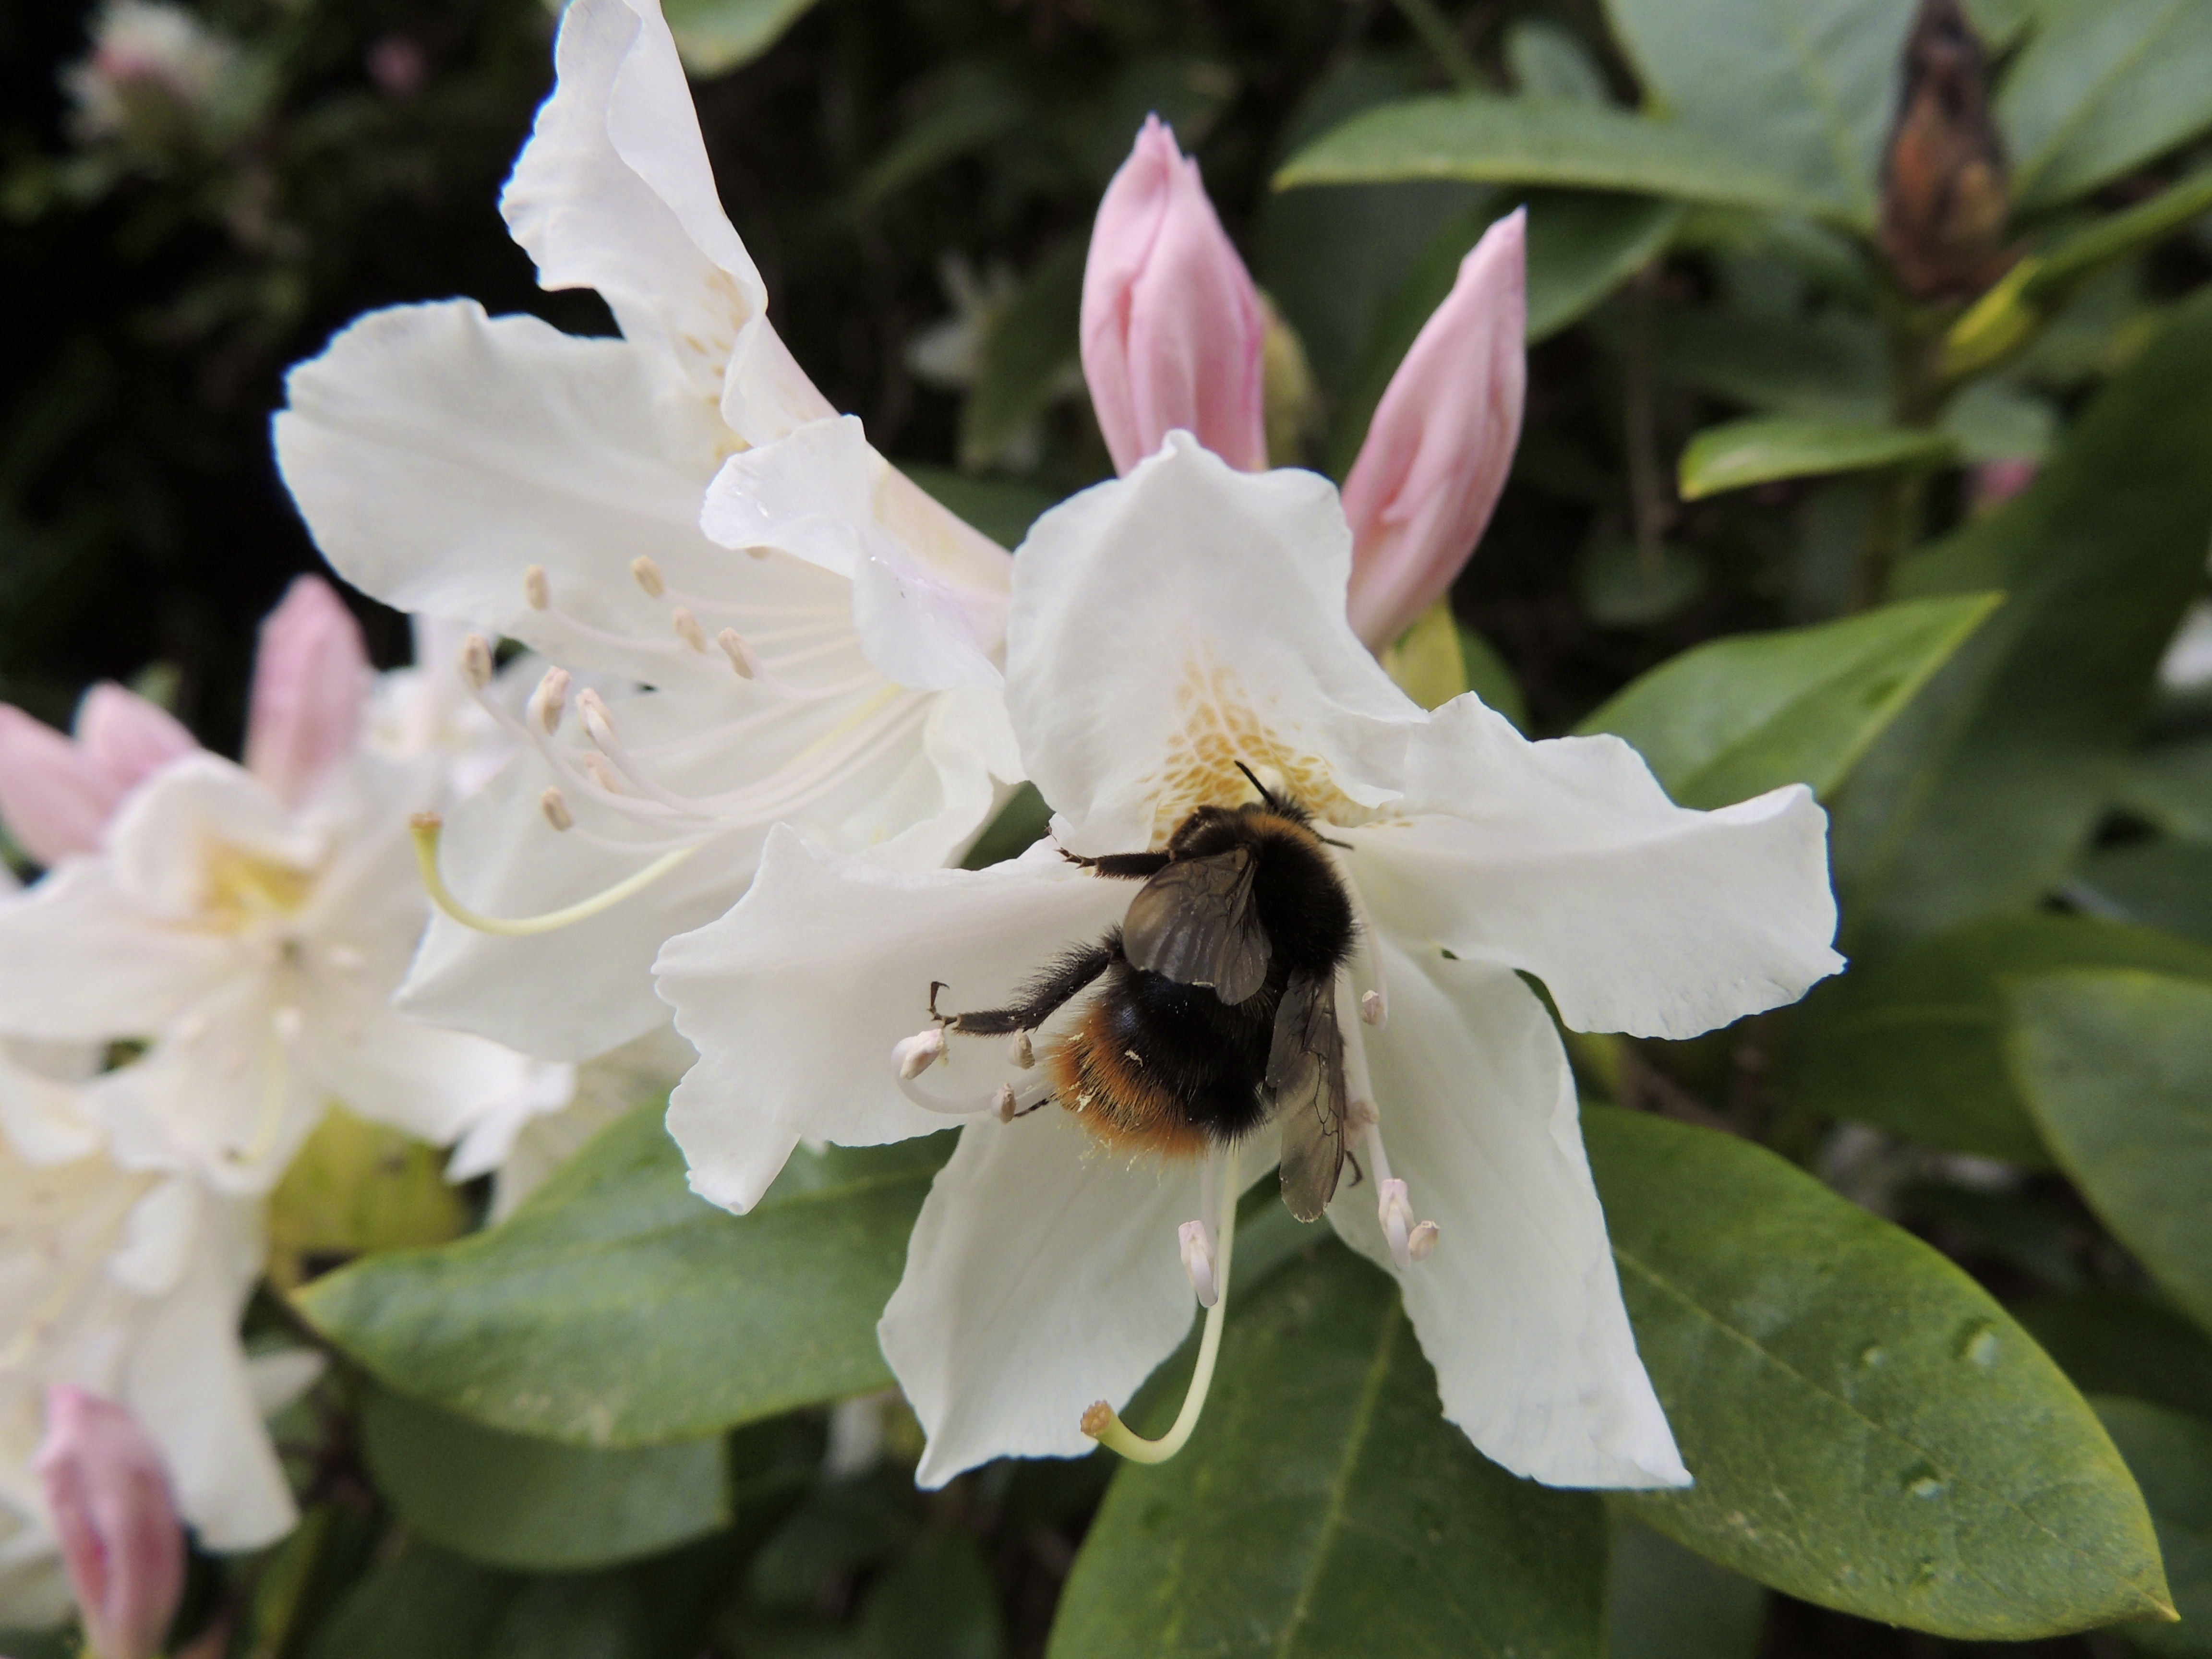
blossom, plant, flower, petal, bloom, pollen, spring, stamp, insect, macro, botany, close, flora, shrub, bee, hummel, nectar, macro photography, flowering plant, woody plant, land plant